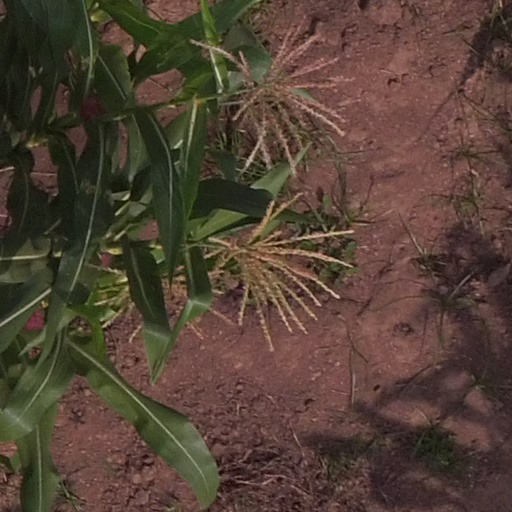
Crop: maize; corn